Describe the emotion expressed in this image:  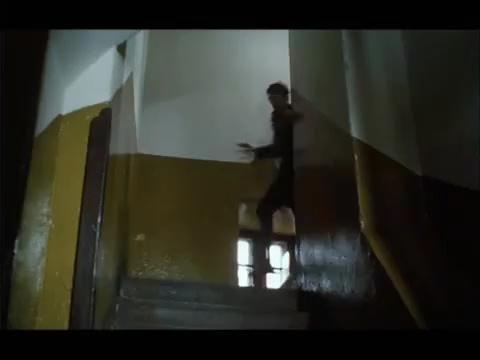
This person displays Pain, valence and arousal with low intensity.